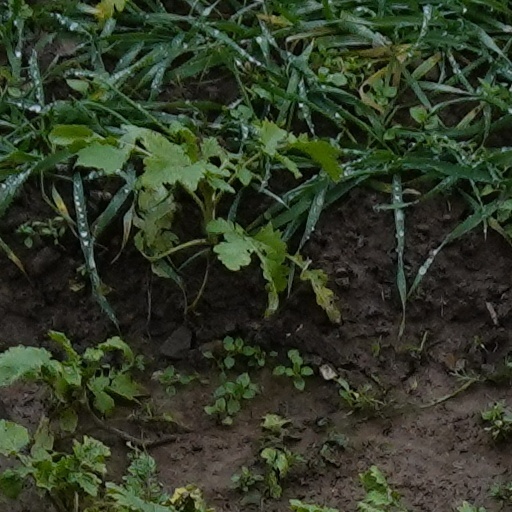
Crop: wheat